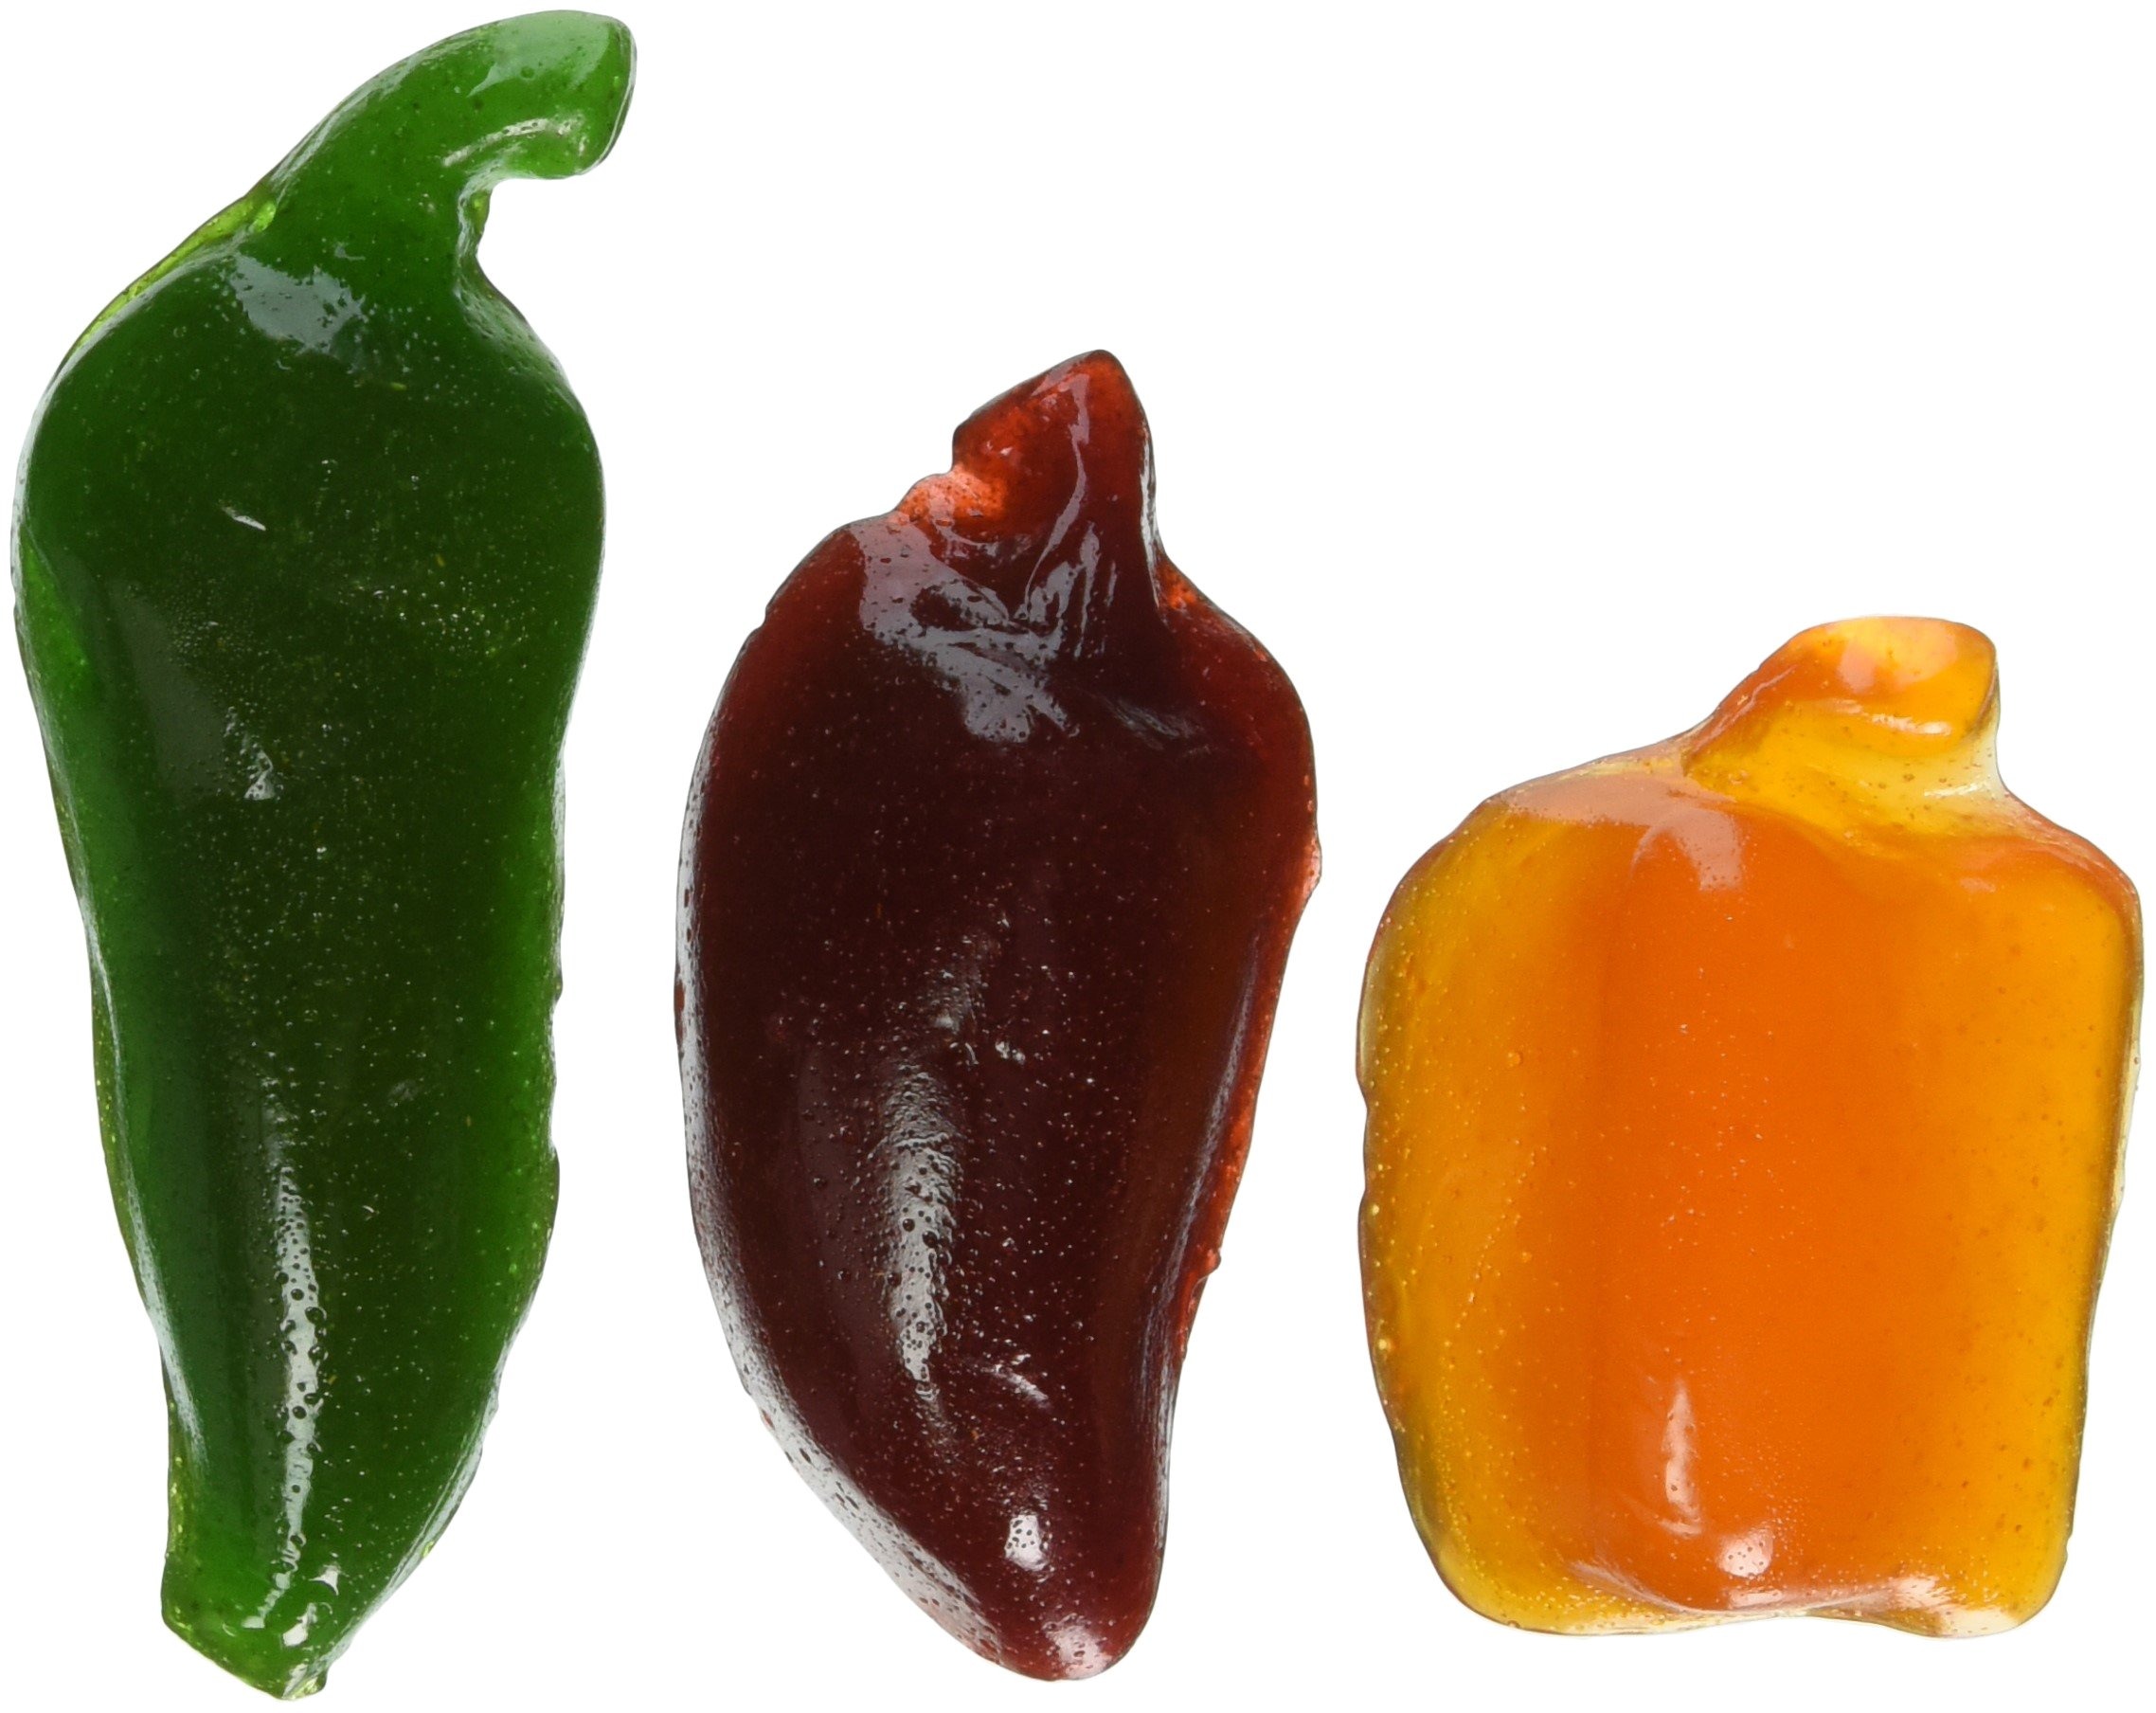
Item Name: : SPICY GUMMY PEPPERS - 3 Pack (1.75 Oz. bags)
Bullet Point 1: JALAPENO PEPPER - Mild Heat and Sour Apple Flavor
Bullet Point 2: HABANERO PEPPER - Strong Heat and Orange Flavor
Bullet Point 3: GHOST PEPPER - INSANELY HOT and Cherry Flavor
Bullet Point 4: Made with Real Hot Peppers & Scoville Heat Units are on Fire
Bullet Point 5: HANDMADE & INDIVIDUALLY WRAPPED - Freshness Guaranteed
Product Description: Spicetronauts, rejoice! Spicy Gummy Peppers are an amazing candy confection that will have both your mouth and your eyes watering. <br /> <br /> Each pack includes three pepper-shaped gummies infused with actual jalapeño, habanero, or ghost pepper spices. But don't fear that these treats are all heat and no sweet! The delicious flavors of green apple (jalapeño), orange (habanero), and cherry (ghost pepper) are well-balanced in each and every bite. <br /> <br /> Made in the USA.
Value: 5.25
Unit: Ounce

Price: 12.68